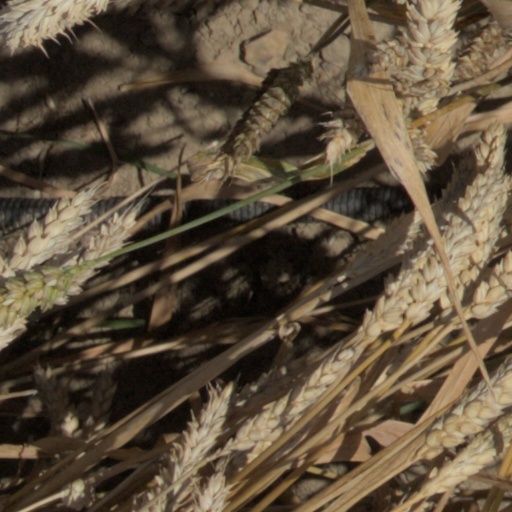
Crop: wheat